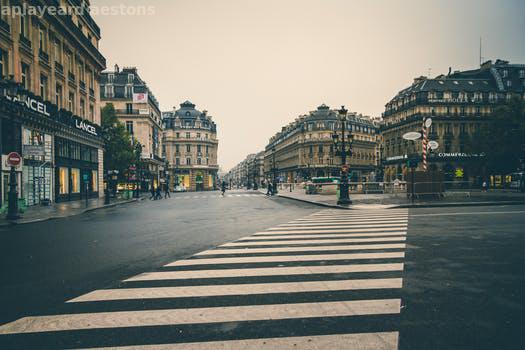
Label: Watermark